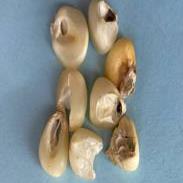
Maize quality: Bad